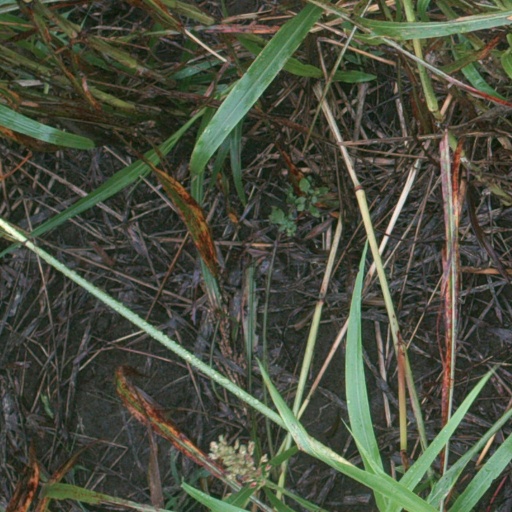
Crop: sorghum